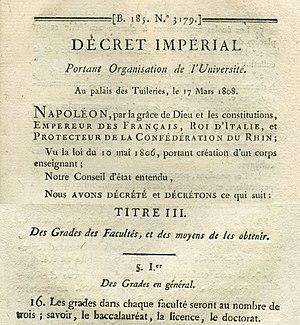
Décret organisant l'université et créant le baccalauréat
En France, le baccalauréat, souvent appelé bac, est un diplôme national sanctionnant la fin des études secondaires générales, technologiques ou professionnelles. Il correspond au niveau international CITE/ISCED 3 et au niveau 4 de la nomenclature des niveaux de formation en France.